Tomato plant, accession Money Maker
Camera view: bottom (45 deg); turntable rotation: 330 degrees
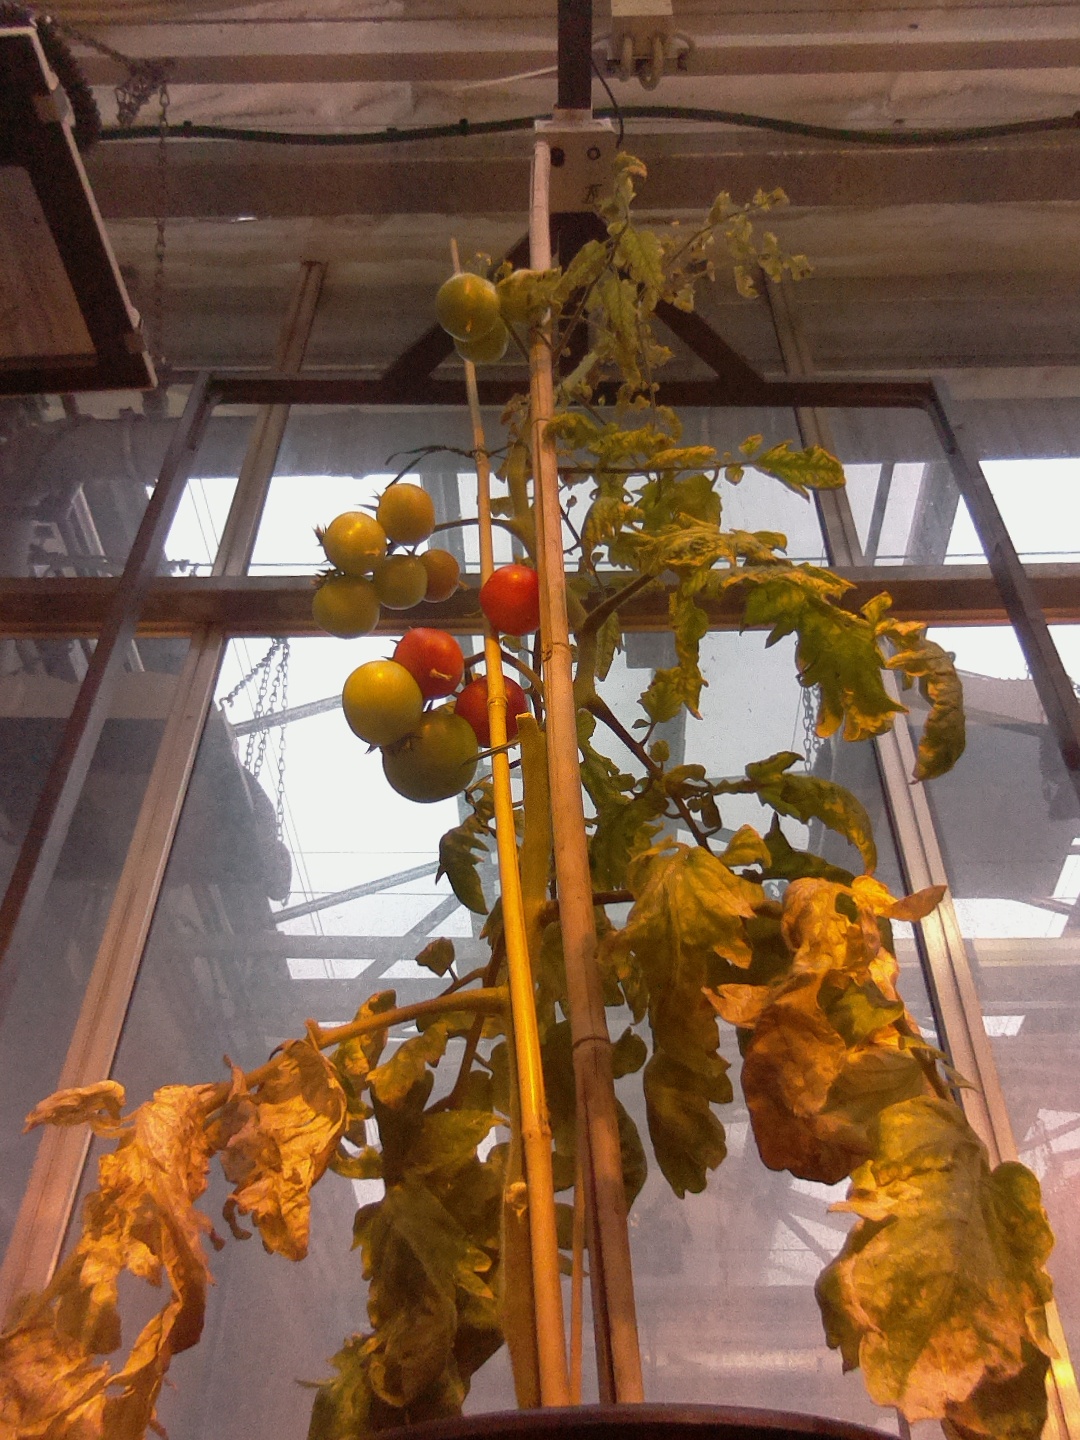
BBCH growth stage 84: 40%-50% of fruits show typical fully ripe color